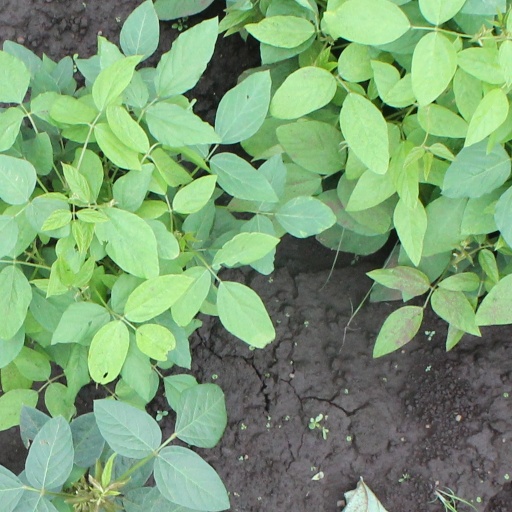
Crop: soybean